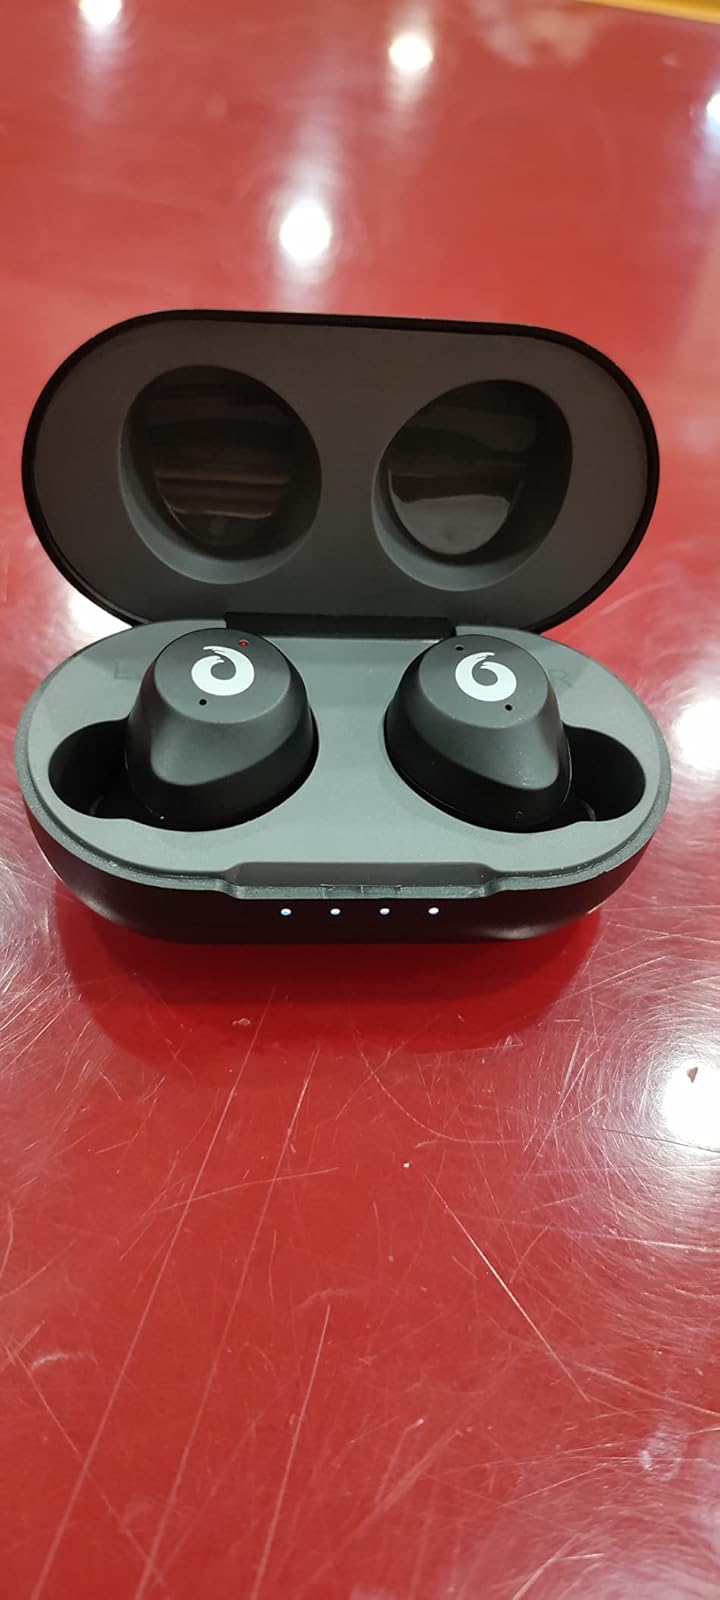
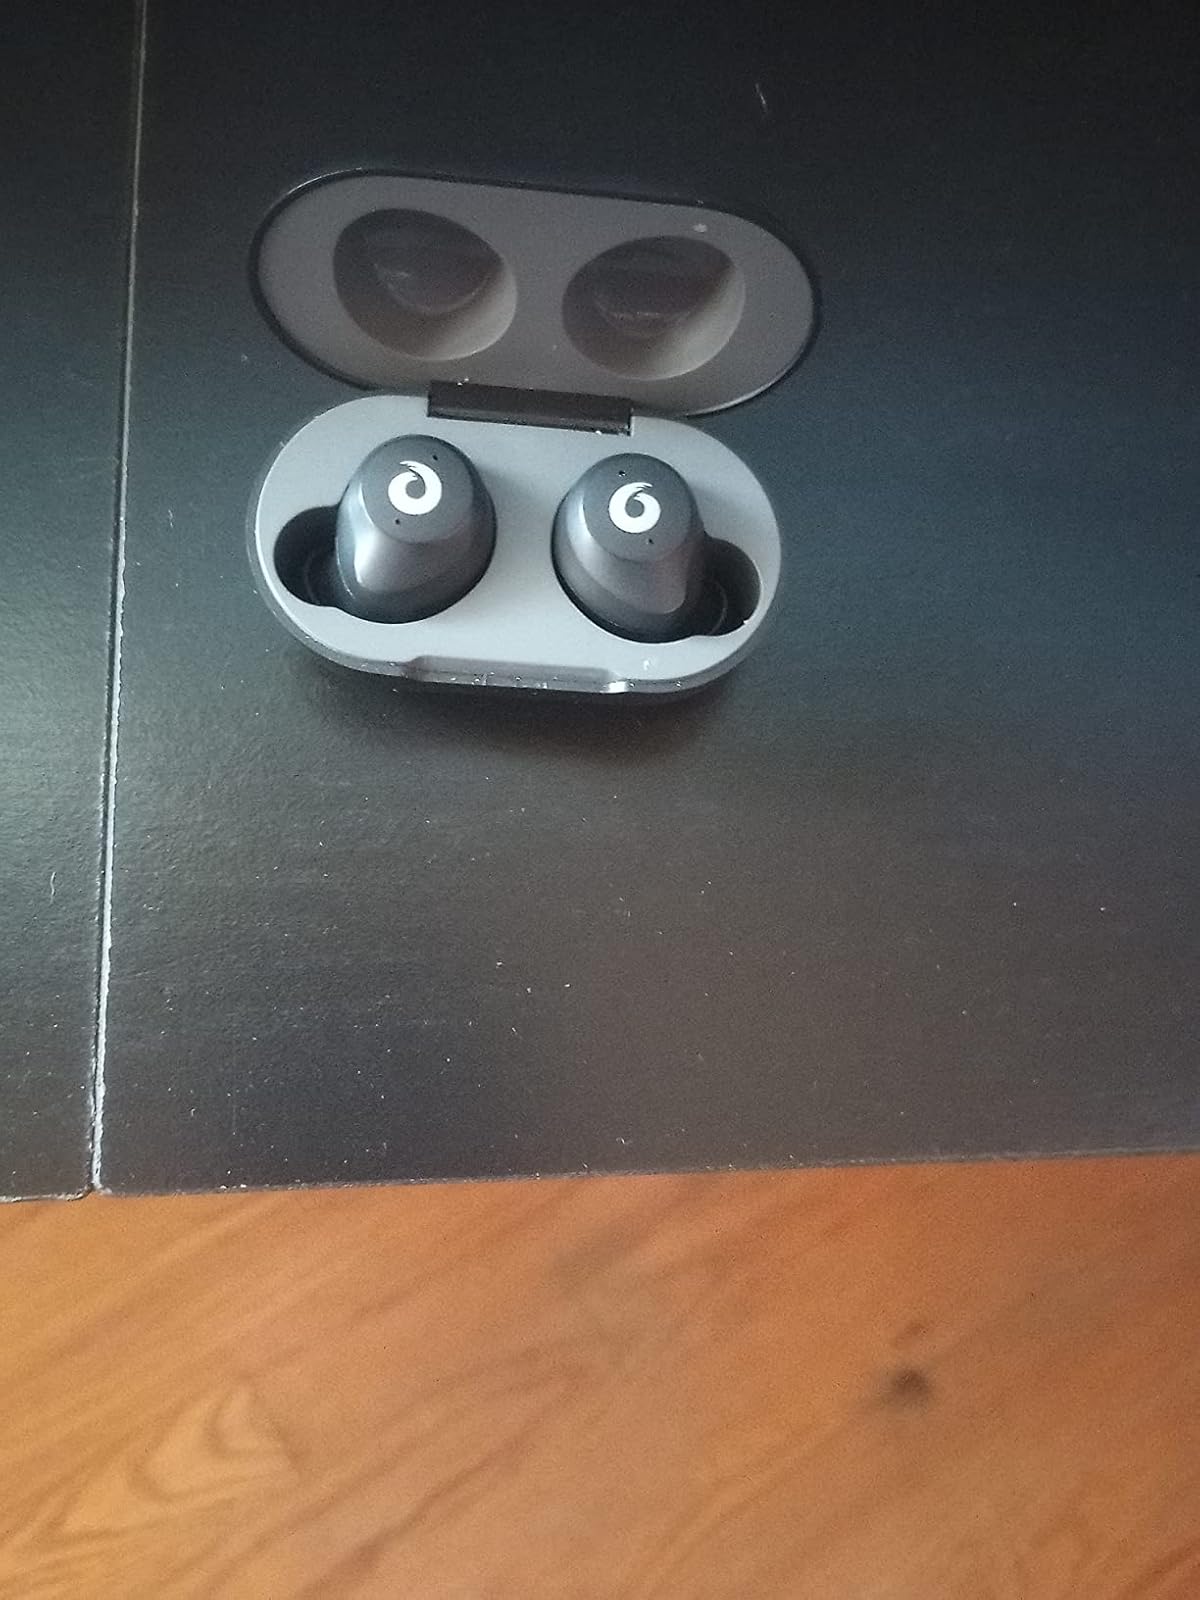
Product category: earbuds
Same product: yes